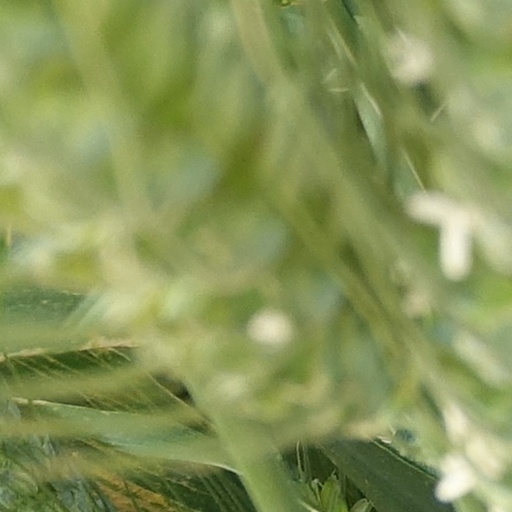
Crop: wheat